Charles Marsh House

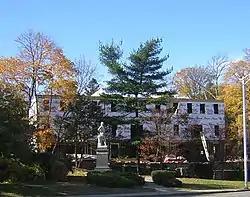
The site where the Charles Marsh House stood.

The Charles Marsh House was a historic house at 248 President's Lane in Quincy, Massachusetts. The -story wood-frame house was built in the 1860s, and was described as one of the city's finest examples of Italianate styling. It has been demolished around 2009.